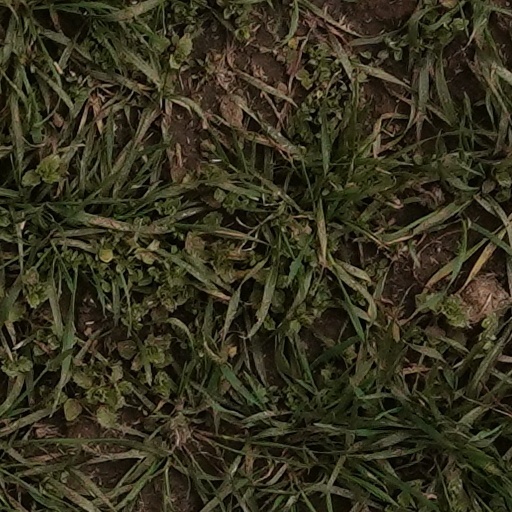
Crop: wheat